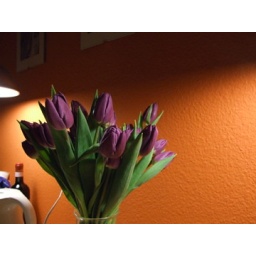
My friend's kitchen in Amsterdam, he bought 50 tulips for 10 euro in the flower market.